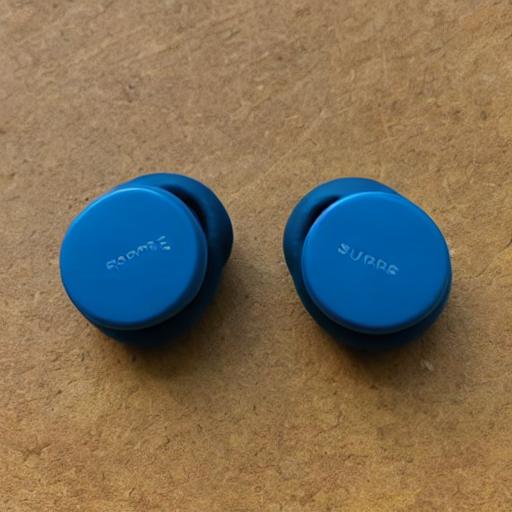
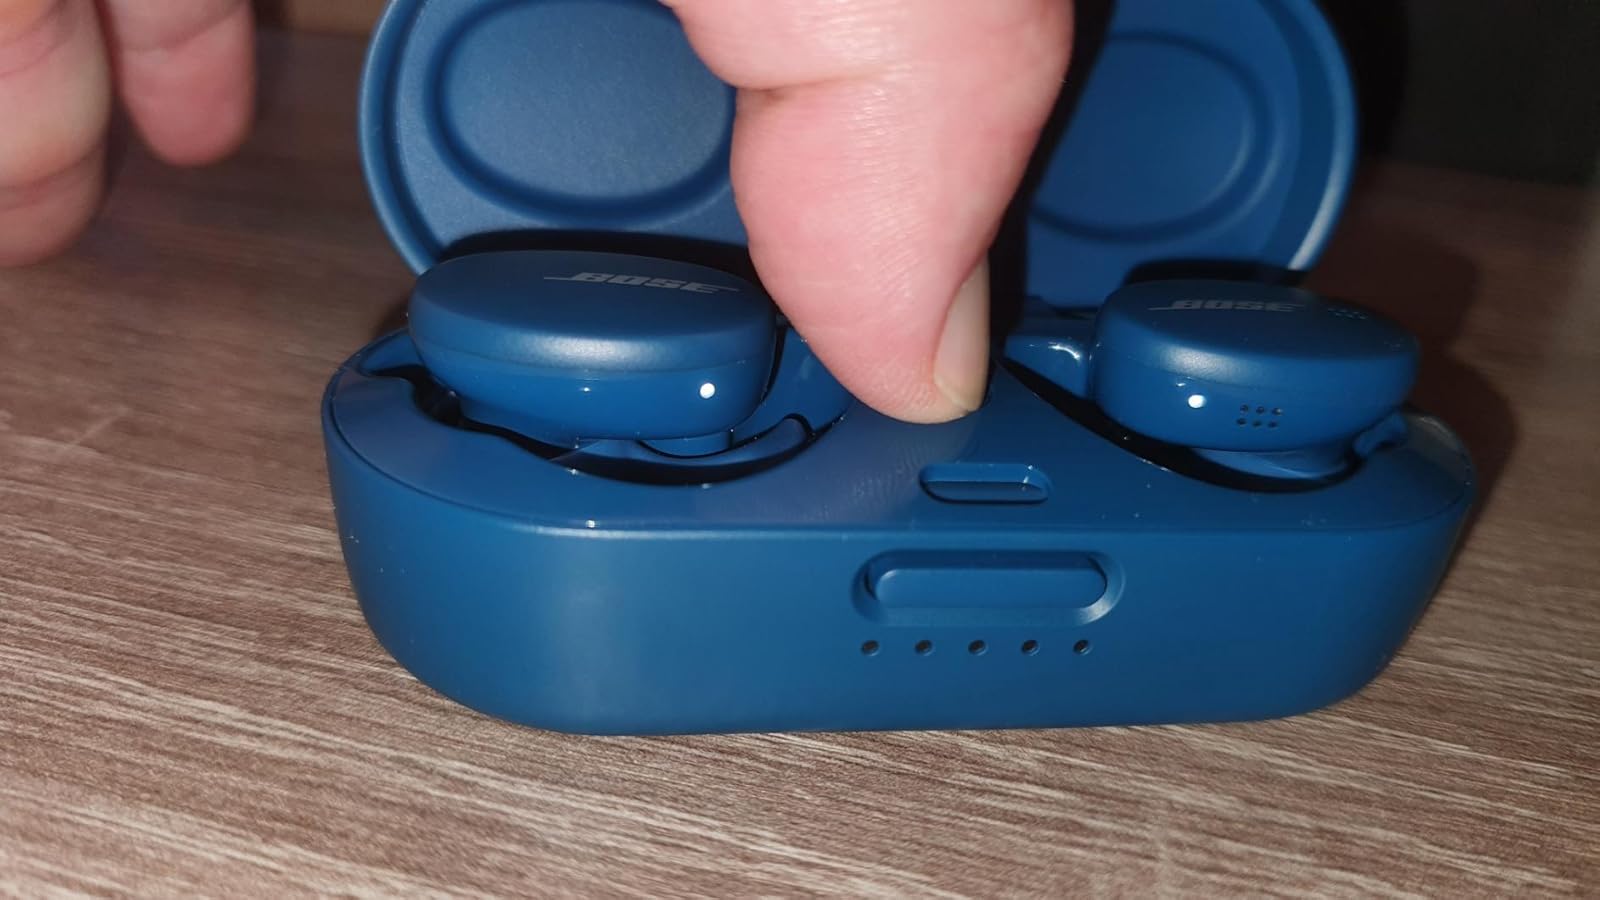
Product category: earbuds
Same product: no